Emergency medical personnel in the United Kingdom

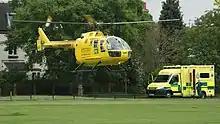
Air ambulance staffed with advanced paramedics

Advanced paramedics typically hold a master's level degree in Paramedic Science or Advanced Practice, many are non-medical prescribers and can deliver care in a pre-hospital environment that has traditionally only been performed by doctors.